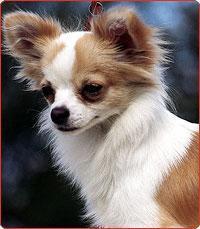
Chihuahua